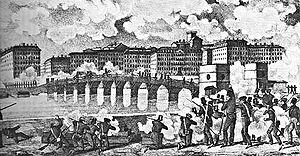
Louis-Philippe Iᵉʳ, né le 6 octobre 1773 à Paris en France et mort le 26 août 1850 à Claremont au Royaume-Uni, est le dernier roi français. Il règne de 1830 à 1848 sur la France, avec le titre de « roi des Français ». Bien moins traditionaliste que ses prédécesseurs, il incarna un tournant majeur dans la conception et l'image de la royauté en France.
Cette page concerne l'année 1834 du calendrier grégorien.
La révolte des canuts désigne plusieurs soulèvements ouvriers ayant lieu à Lyon, en France, en 1831 puis 1834 et 1848. Il s'agit de l'une des grandes insurrections sociales du début de l’ère de la grande industrie.
La monarchie de Juillet est le nom donné au régime politique du royaume de France entre 1830 et 1848. Instaurée le 9 août 1830 après les émeutes dites des « Trois Glorieuses », elle succède à la Restauration. La branche cadette des Bourbons, la maison d’Orléans, accède alors au pouvoir. Louis-Philippe Iᵉʳ n’est pas sacré roi de France mais intronisé roi des Français. Son règne, commencé avec les barricades de la révolution de 1830, est troublé par plusieurs soulèvements vite maîtrisés, républicains à Paris, légitimiste dans l'Ouest, une tentative avortée de coup d'État bonapartiste à Strasbourg, qui ne remettent guère en cause la paix intérieure. La monarchie de Juillet, qui a été celle d’un seul roi, fait suite à la monarchie dite « conservatrice » que constitue la Restauration entre 1814 et 1830. Plus libérale que celle qui la précède, elle est marquée par une renonciation à la monarchie absolue de droit divin et un louvoiement permanent entre les factions parlementaires du « mouvement » et de la « résistance ». Louis-Philippe définit lui-même sa politique comme celle du « juste milieu ».
Lyon est une commune française située dans le sud-est de la France, au confluent du Rhône et de la Saône. Siège du conseil de la métropole de Lyon, elle est le chef-lieu de l'arrondissement de Lyon, de la circonscription départementale du Rhône et de la région Auvergne-Rhône-Alpes. Ses habitants sont appelés les Lyonnais.